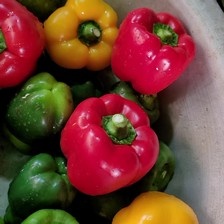
Label: capsicum